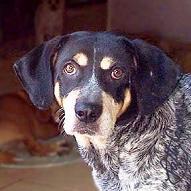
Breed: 217-n000050-bluetick